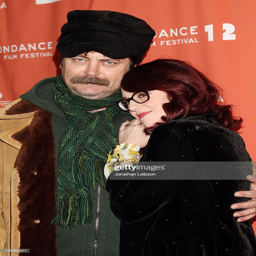
actors attend the premiere during festival held .